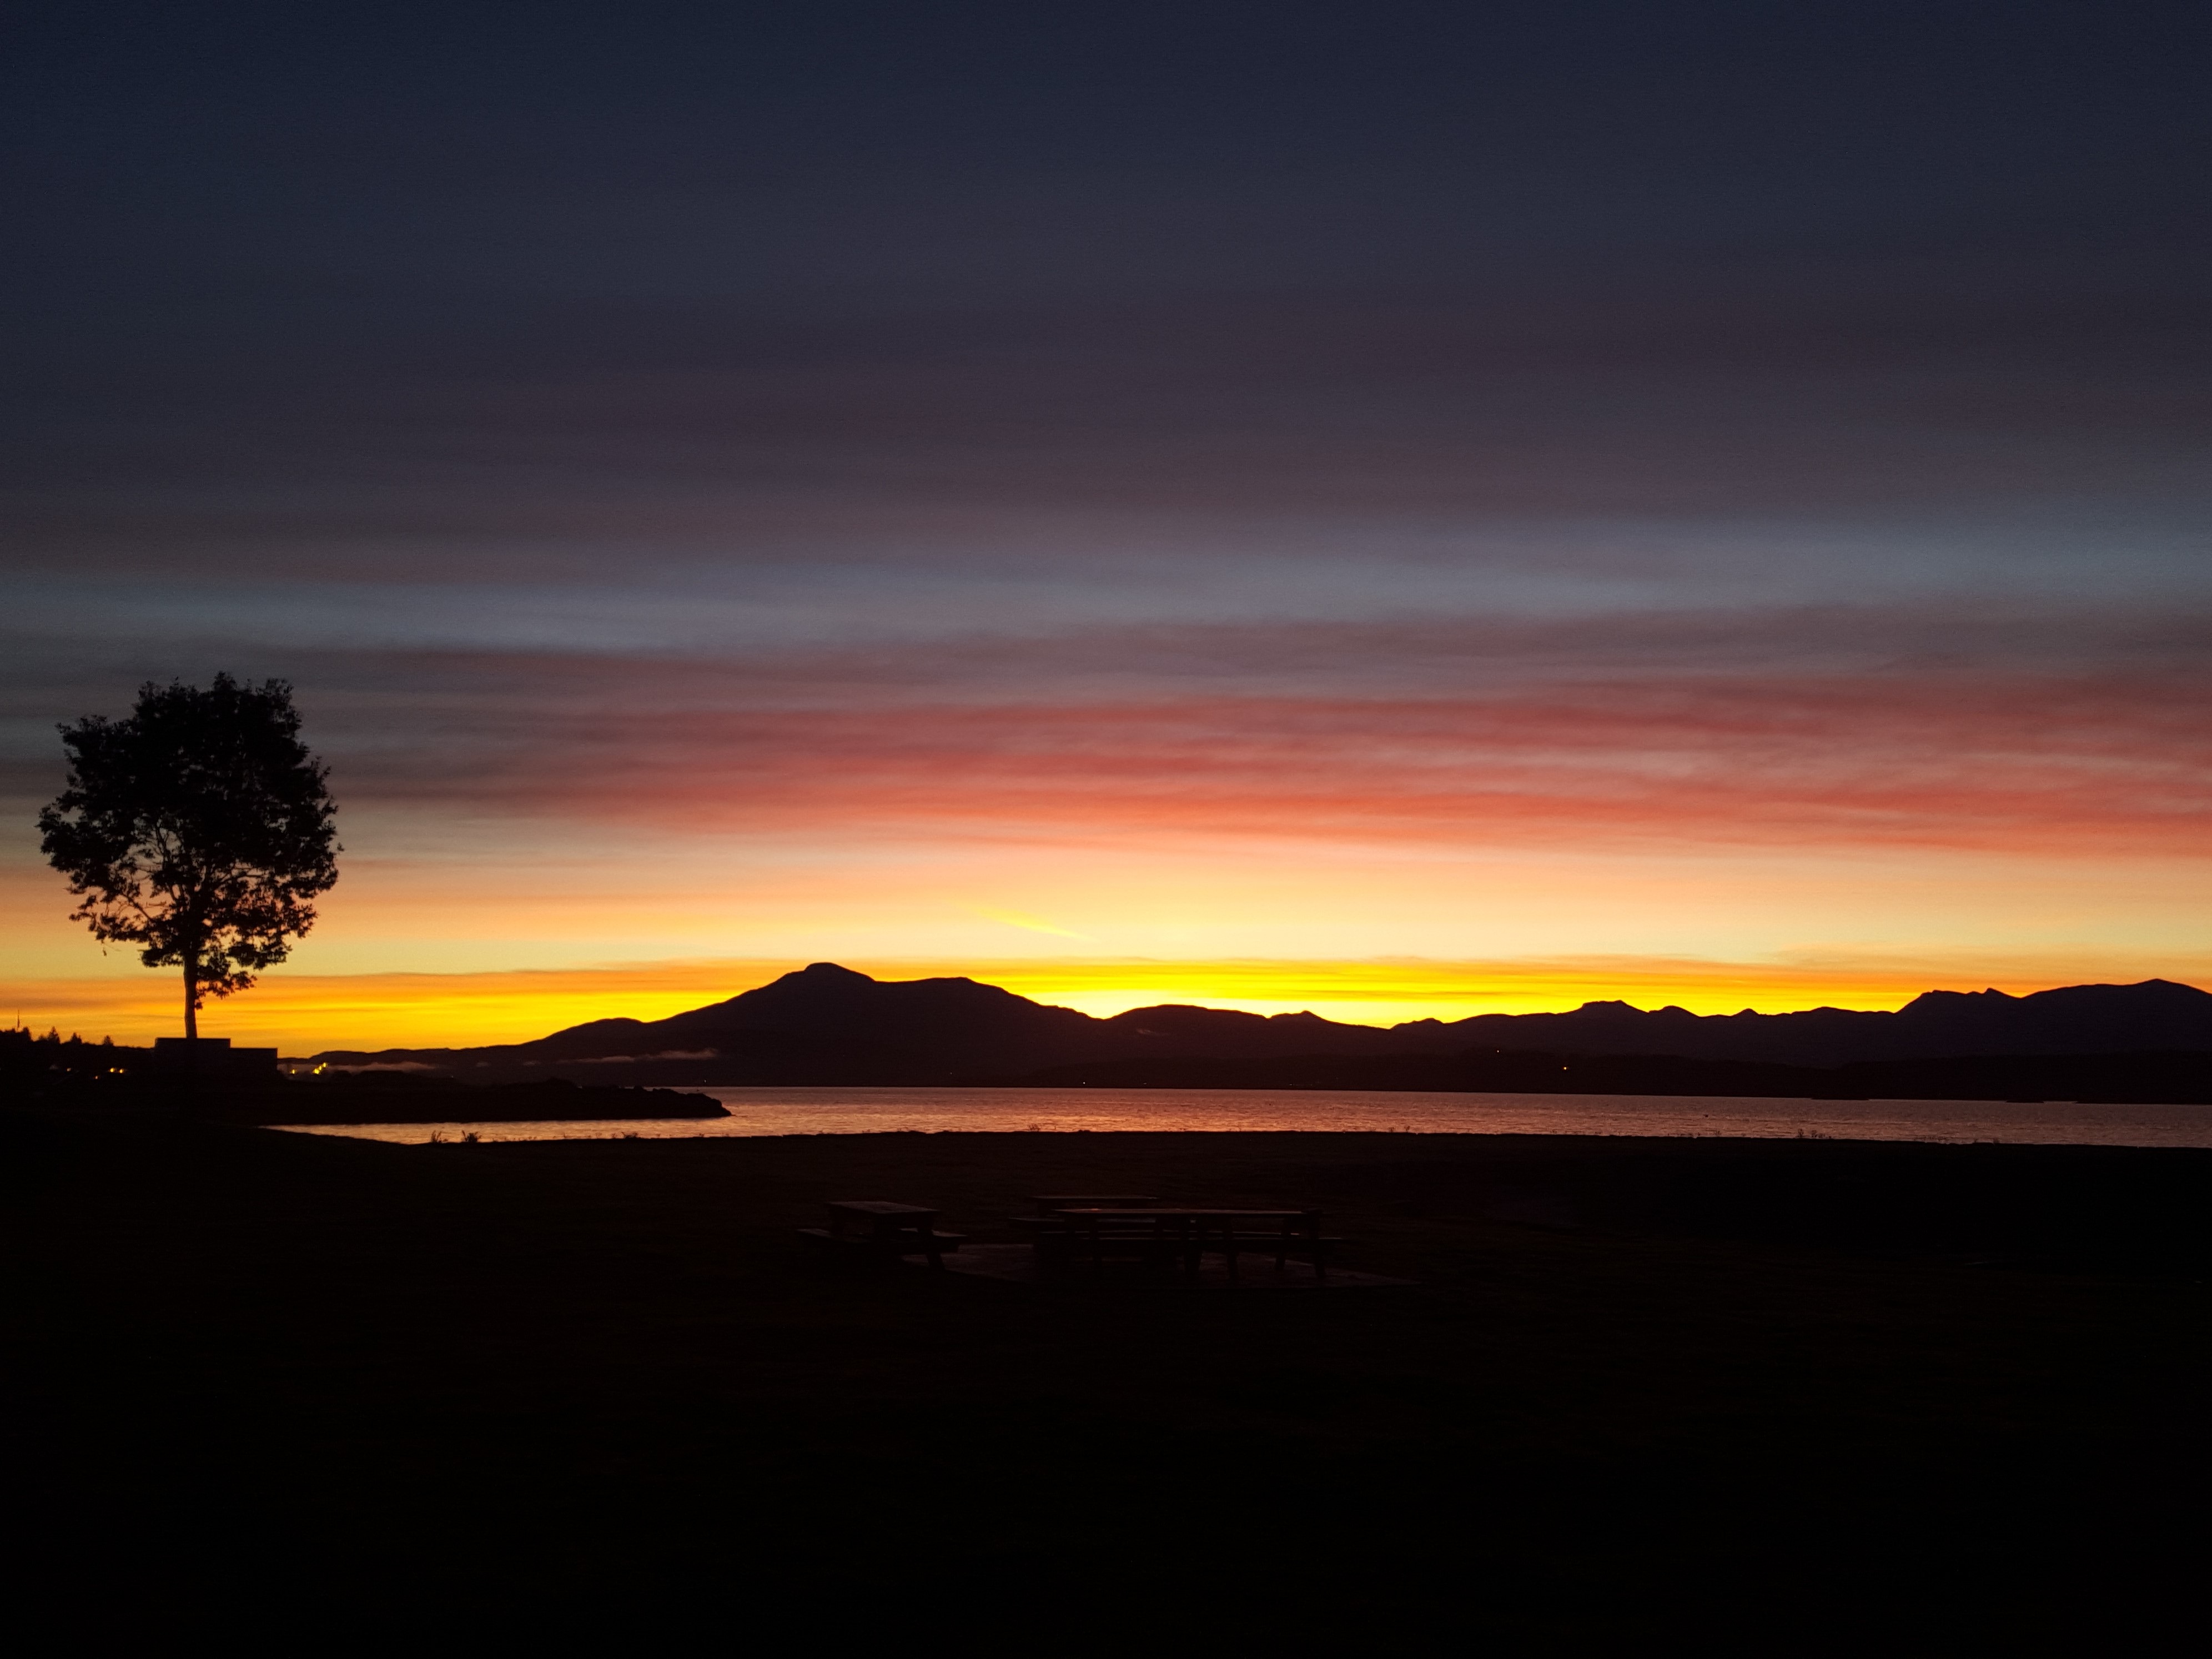
landscape, horizon, cloud, sky, sun, sunrise, sunset, morning, hill, dawn, atmosphere, dusk, evening, clouds, three, views, the nature of the, norway, afterglow, molde, red sky at morning